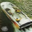
Label: ship